Gothic (horse)

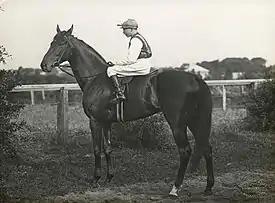
Lavendo, 1915 Caulfield Cup

Lou Robertson, originally from New Zealand, was a masterful and patient trainer who first trained trotters and then transitioned to thoroughbreds to win the greatest races on the Australian turf. His stables were located at Mordialloc Victoria. As the leading trainer in the 1928–1929 season and a dominant force in Melbourne racing, he won the Trainer's premiership in 1943–1944 and again in 1945–1946. Major winners included Marabou 1935 VRC Melbourne Cup, Lavendo 1915 VATC Caulfield Cup, Lincoln 1949 VATC Caulfield Cup, Garrio 1935 MVRC W. S. Cox Plate, Leonard 1946 MVRC W. S. Cox Plate and VRC Derby winners 1928 Strephon, 1935 Feldspar and 1944 San Martin. Other stable notables were Iron Duke, Lawrence and Cimbrian.